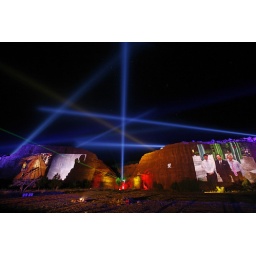
Highlights of the Yahoo! Time Capsule projected on canyon walls in Jemez, New Mexico.